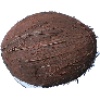
Label: Cocos 1